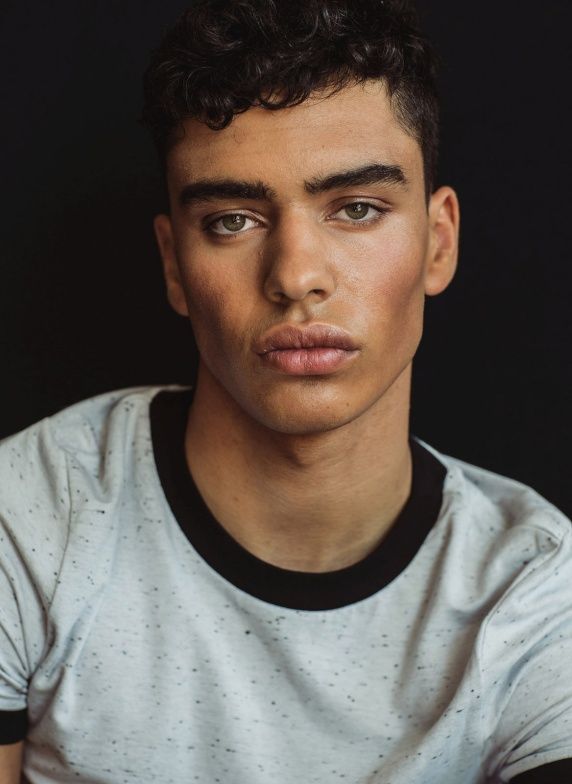
Gender: men